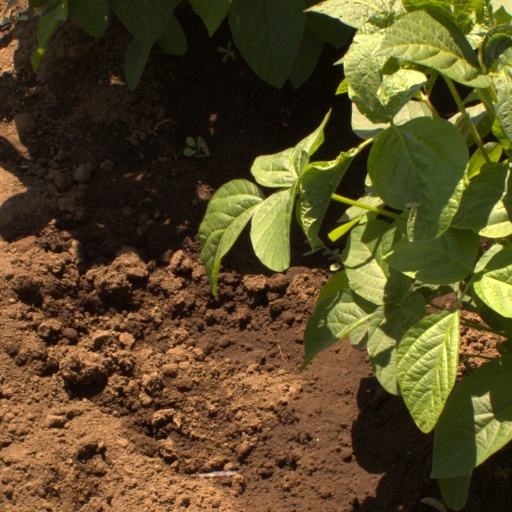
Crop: soybean